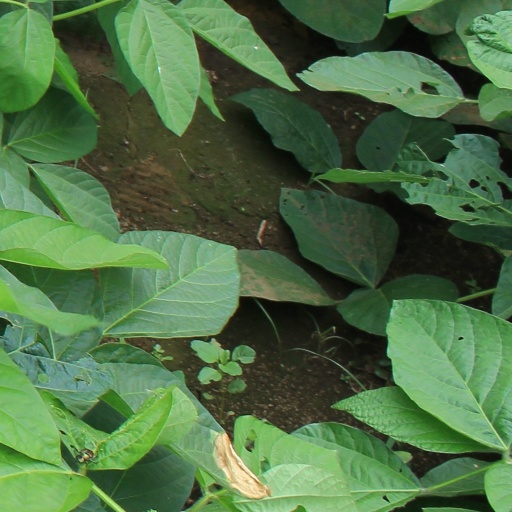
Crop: soybean